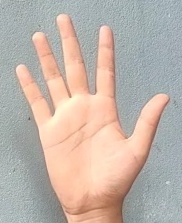
ASL sign: 5